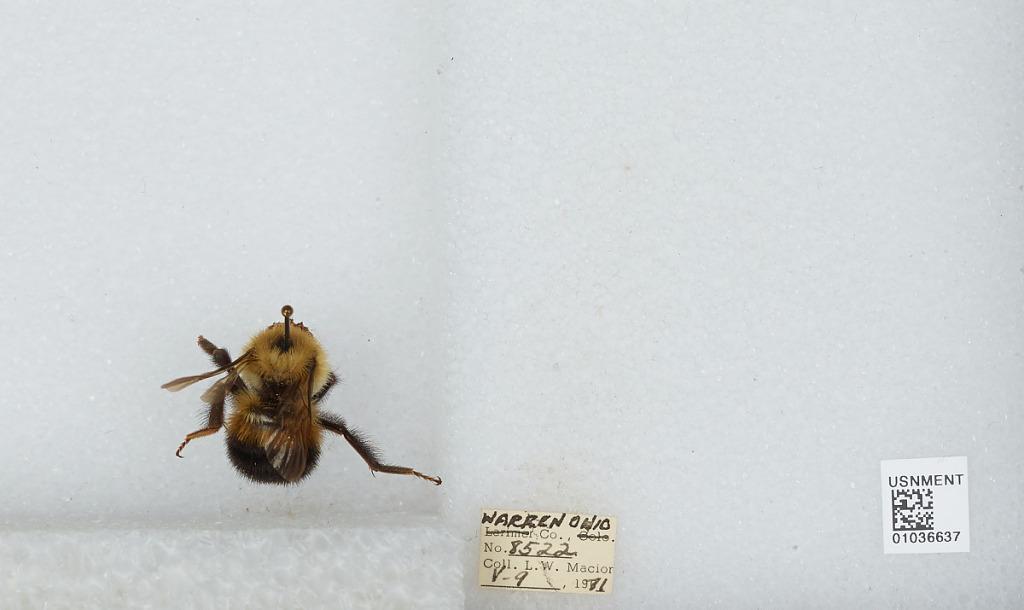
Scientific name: Bombus (Pyrobombus) vagans vagans Smith
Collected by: L. Macior
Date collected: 1971-5-9
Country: United States
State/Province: Ohio
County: Warren
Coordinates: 39.4242, -84.1856